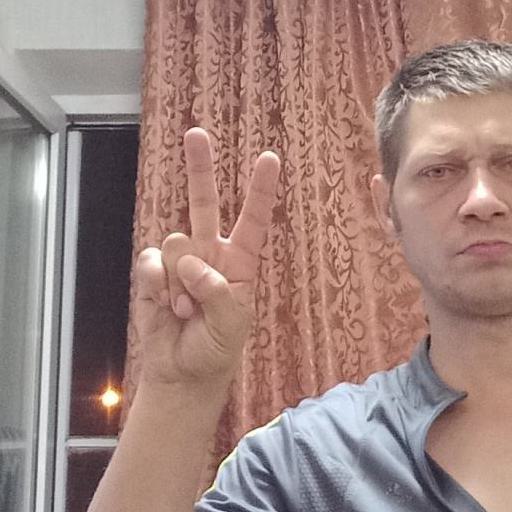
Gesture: peace